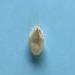
Maize quality: Bad